Woman's Community Club Band Shell

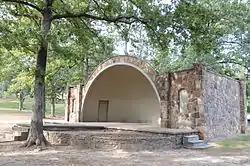

The Woman's Community Club Band Shell is a historic open-air band shell in Spring Park, a public park in downtown Heber Springs, Arkansas. It is a roughly rectangular structure, built out of local fieldstone, with the main half-dome shell formed out of concrete. The sides of the shell are articulated by pilasters, which also appear at the building corners. The rear of the building is enclosed, provide dressing room space for performers. The shell was built in 1933, replacing an older wood-frame performance pavilion.